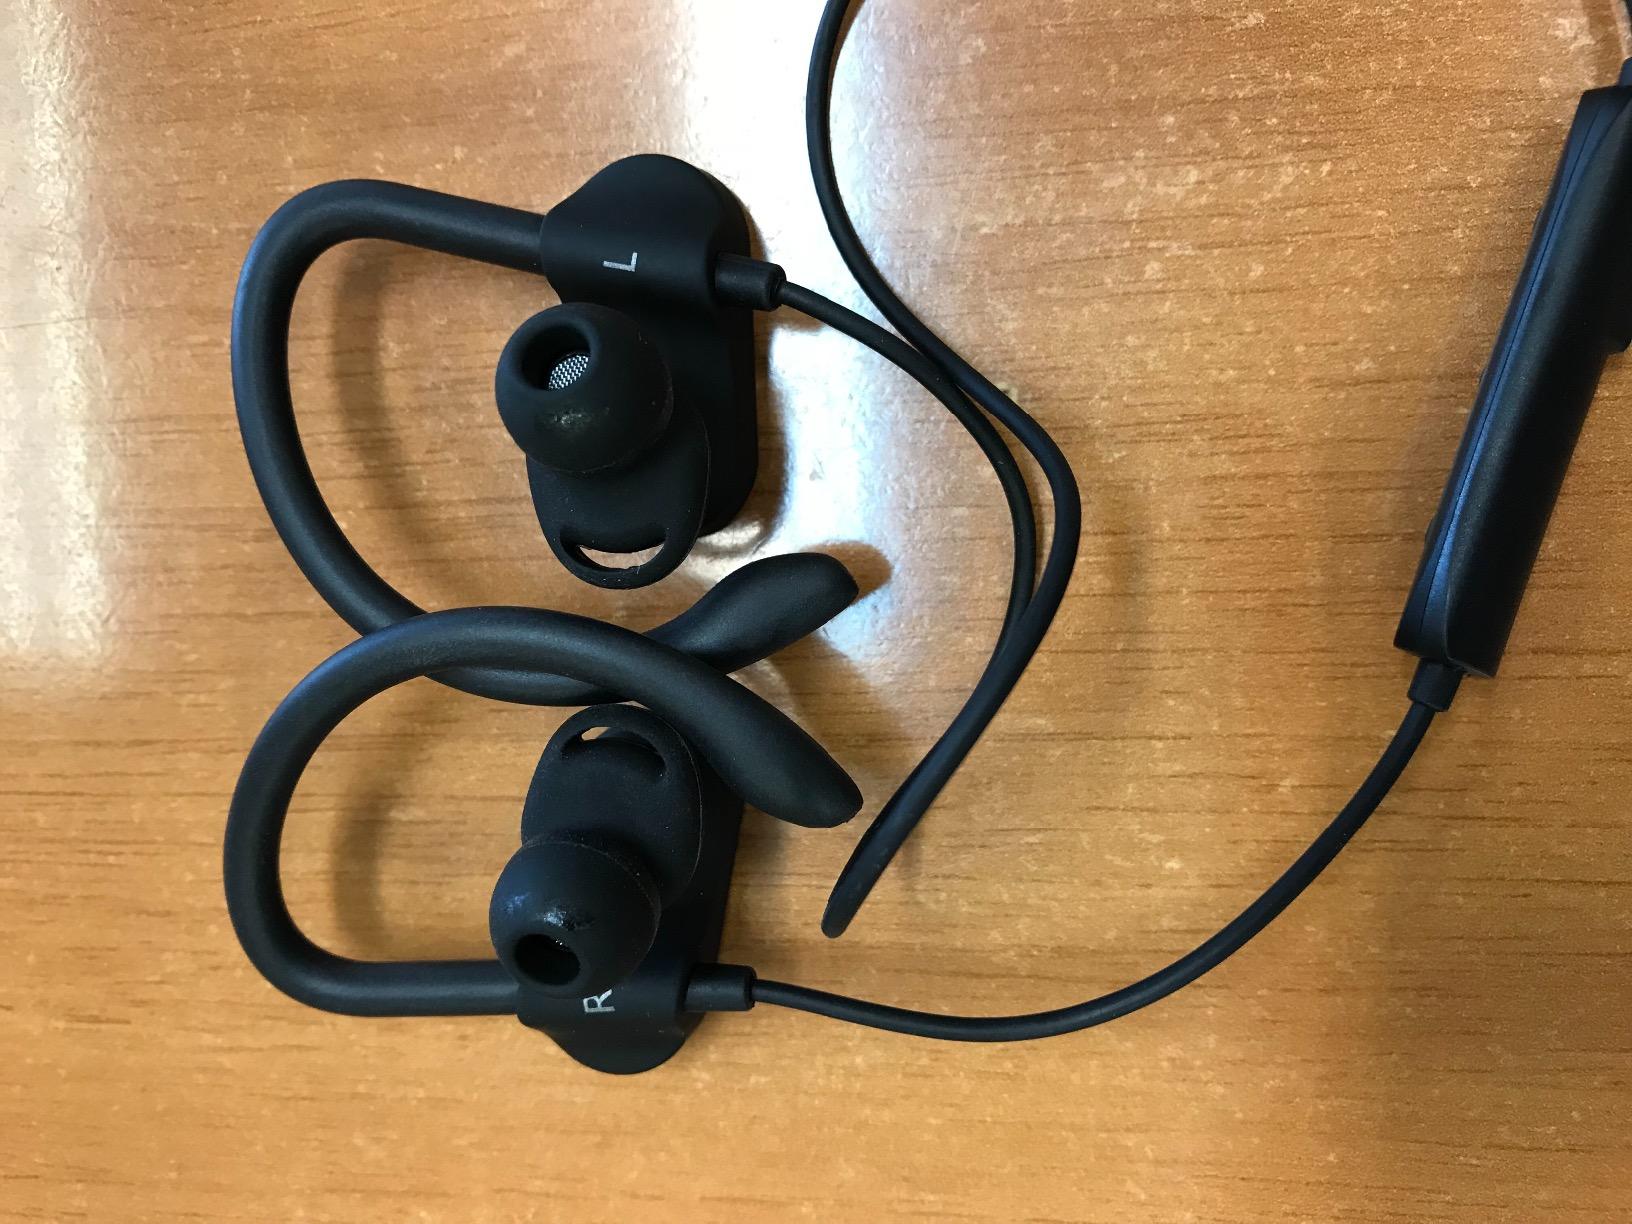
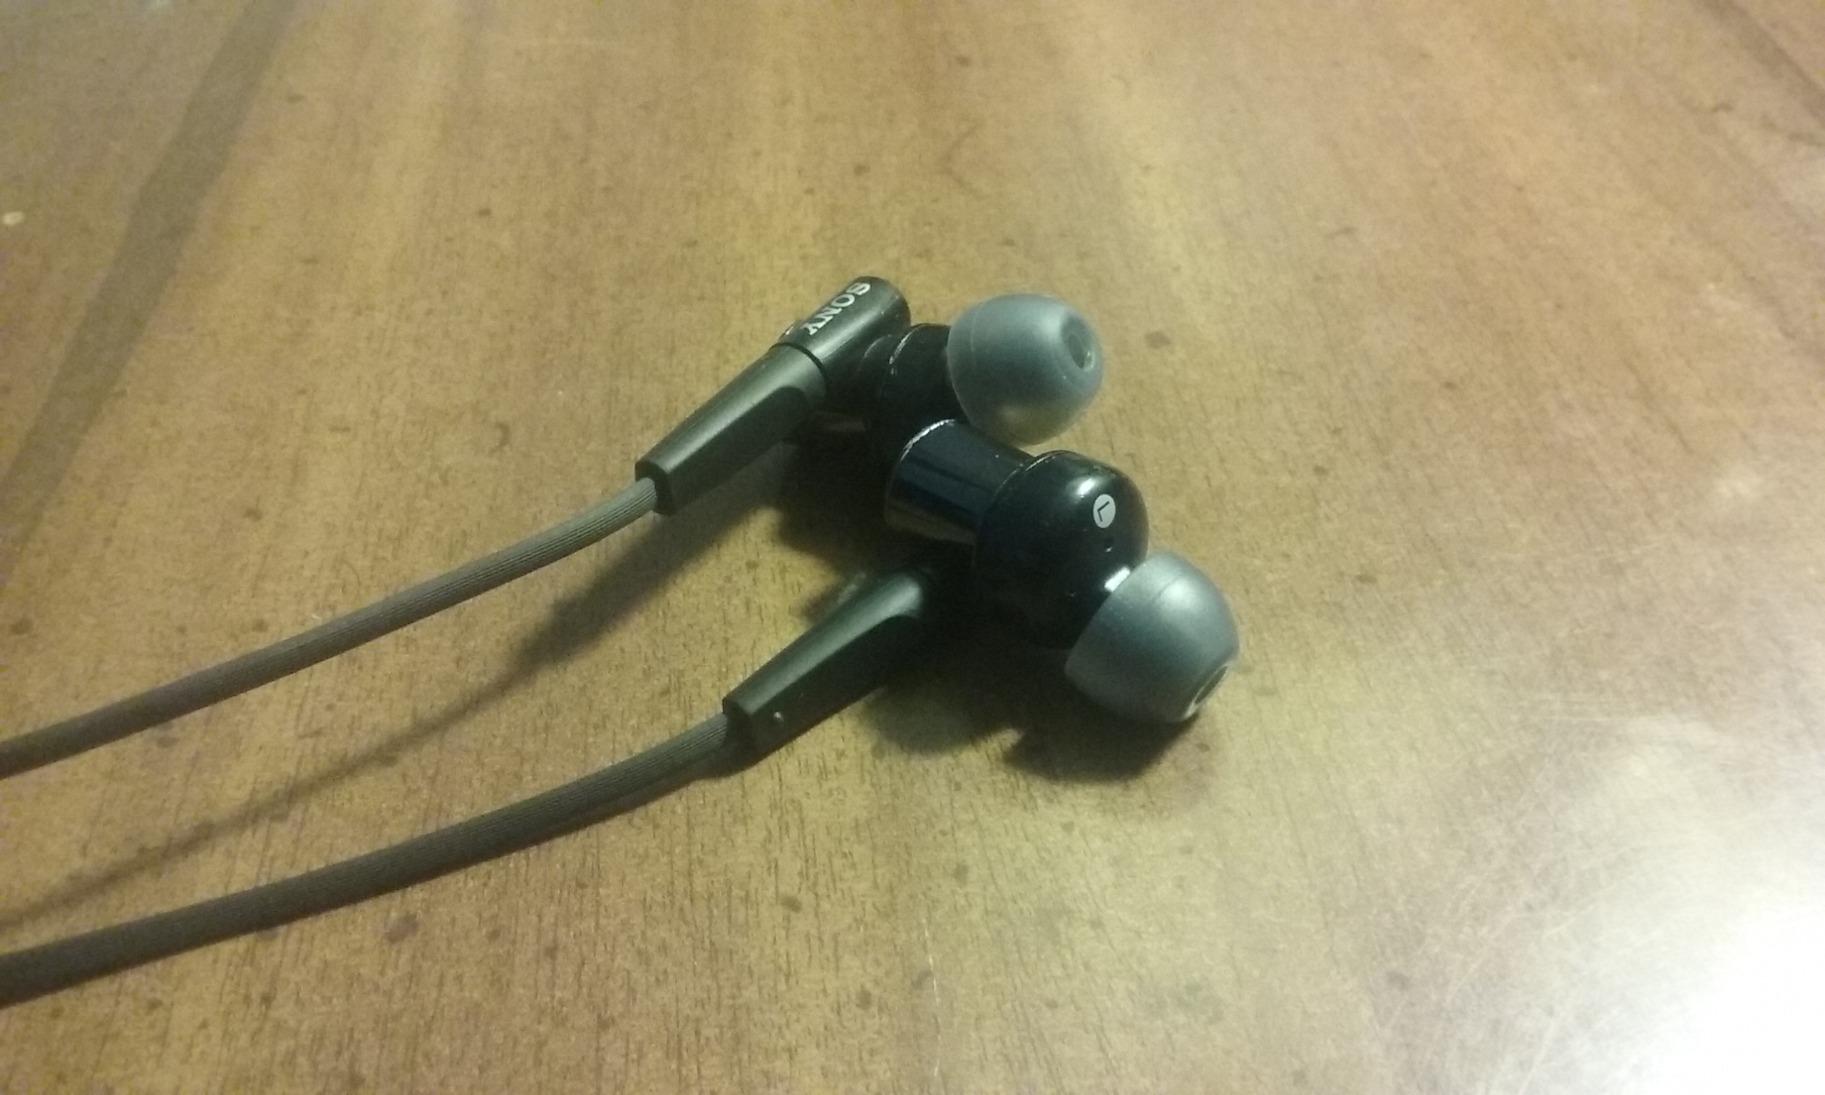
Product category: headphones
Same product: no